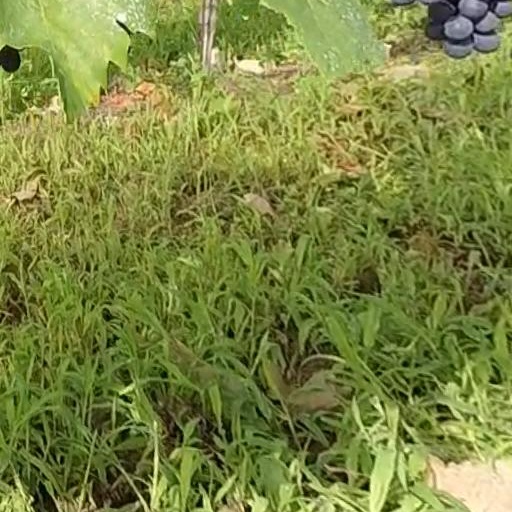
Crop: grape